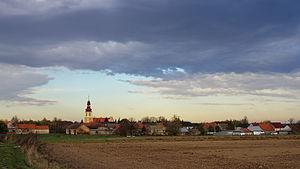
Makowice est une localité polonaise de la voïvodie d'Opole et du powiat de Nysa.